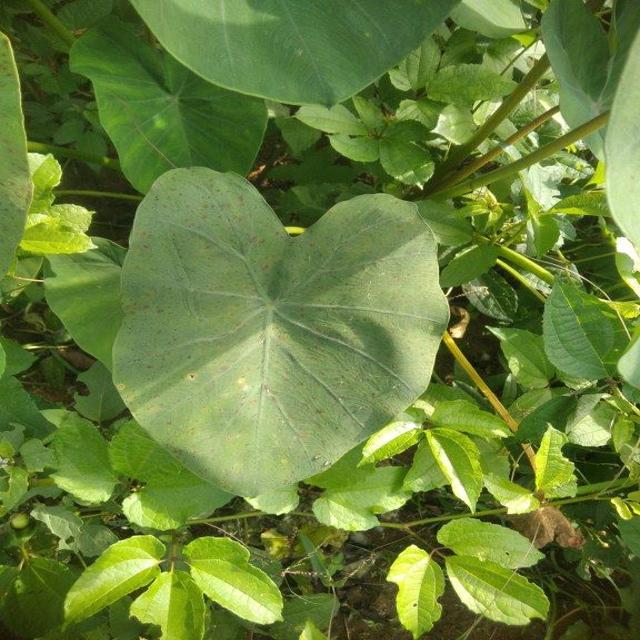
Label: Early_Blight